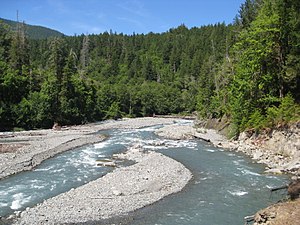
Olympic National Park / Galleri
Olympic National Park er en nationalpark, et biosfærereservat og et verdensarvsområde på Olympic halvøen i delstaten Washington i USA. Parken blev etableret 29. juni 1938, og er på 3.733 km². De vigtigste naturattraktioner i parken er uberørt natur i tre meget forskellige biotoper: Stillehavskystlinjen, Olympic Mountains og den tempererede regnskov.